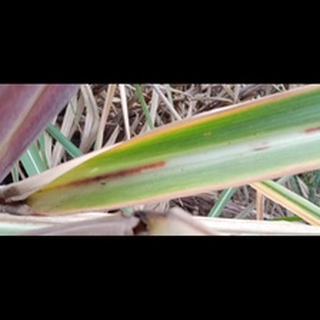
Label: sugarcane_red_rot